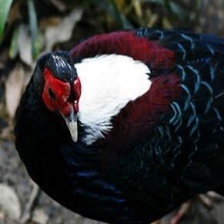
Species: SWINHOES PHEASANT
Scientific name: LOPHURA SWINHOII